Old Baker County Courthouse

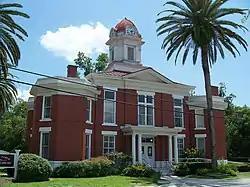
Old Baker County Courthouse

The Old Baker County Courthouse, now the Emily Taber Public Library, was built in 1908. It is at 14 McIver Avenue West in Macclenny, Florida. It was designed by Edward Columbus Hosford of Eastman, Georgia. In 1986 it was added to the U.S. National Register of Historic Places.